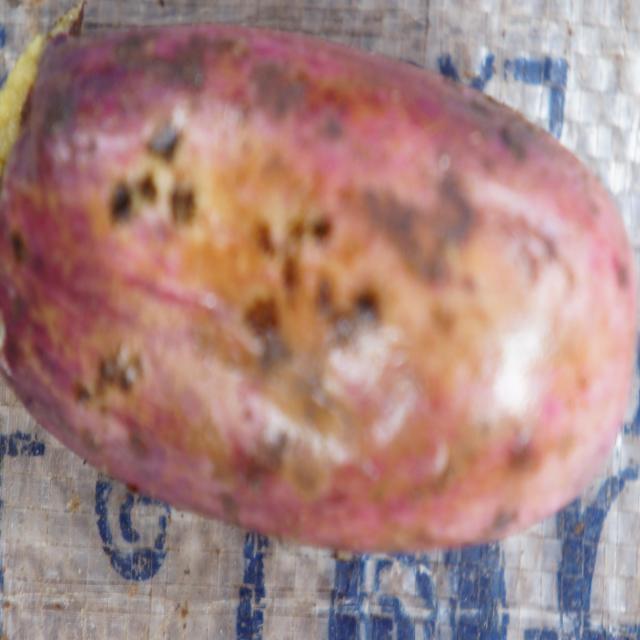
Plum grade: unripe